Three Bad Sisters

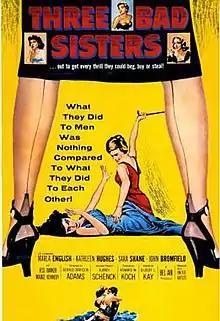
Theatrical release poster

Three Bad Sisters is a 1956 American film noir crime film directed by Gilbert Kay, written by Gerald Drayson Adams and starring Marla English, Kathleen Hughes, Sara Shane, John Bromfield and Jess Barker. It was released in January 1956 by United Artists.